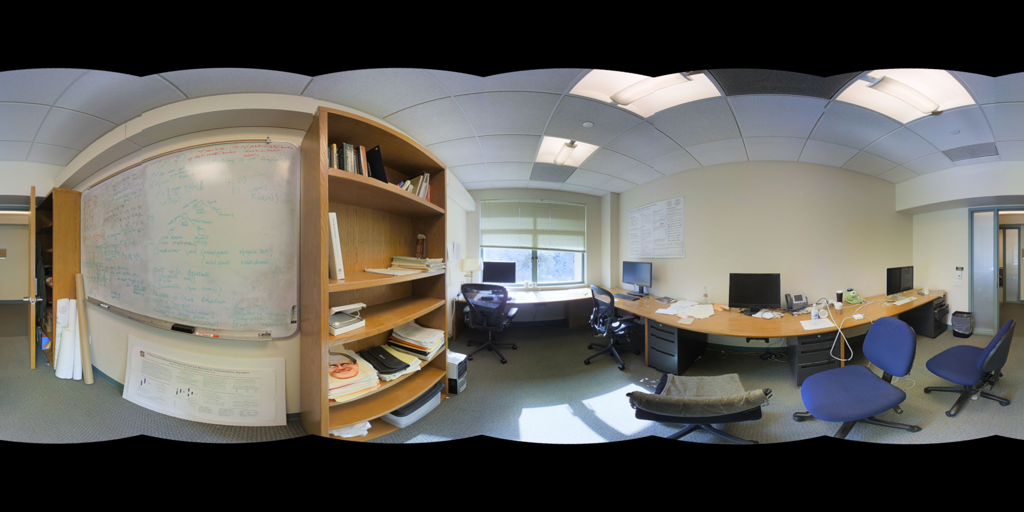
Referred object: the small black trash can next to the door

Referred object: the blue chair opposite the desk with two monitors